Patrick Woodroffe

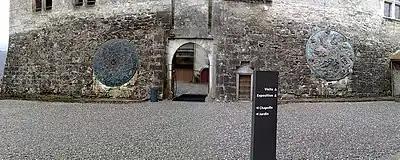
Main entrance of the Castle of Gruyères in Switzerland. "Le Bouclier de Mars" on the left and "Le Bouclier de Vénus" on the right

As well as providing cover-art for numerous authors, Woodroffe has also produced books on his art techniques (such as "A Closer Look at the art and techniques of Patrick Woodroffe", 1986) and "Mythopoeikon", published by Paper Tiger Books (1976).